South Harz Railway

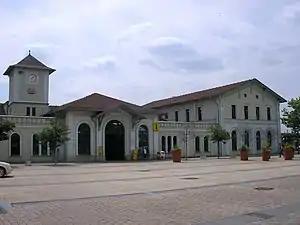
Nordhausen station

From Herzberg to Niedersachswerfen the South Harz line crosses the South Harz gypsum karst. Near Tettenborn, at Sachsenstein near Walkenried and near Woffleben there are problems with subsidence: the load-carrying capacity of the soil must be regularly controlled. During the building of the Walkenried Tunnel in 1868, the miners discovered the unstable Himmelreich cave, which made construction difficult. Three workers died during the tunnel construction, when the tunnel fell several metres.